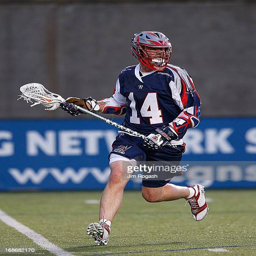
athlete leads the offense against lacrosse team